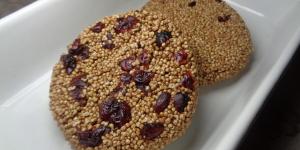
alegrias de amaranto con chocolate